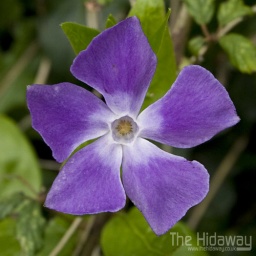
A Greater Periwinkle flower I spotted in a Cornish hedge near Redruth.